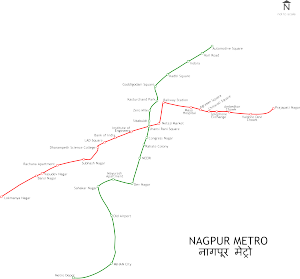
Le métro de Nagpur est un réseau de métro desservant la ville de Nagpur ville peuplée de plus de deux millions d'habitants située dans l'État de Maharashtra au centre de l'Inde. La construction de deux lignes totalisant 38 kilomètres de voies sur viaduc est. Les travaux ont débuté en 2014 et un premier tronçon de la ligne 1 était mis en service 8 mars 2019. La ligne complète devrait devenir opérationnelle en fin de décembre 2019.